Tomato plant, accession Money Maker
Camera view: tilt-top (135 deg); turntable rotation: 330 degrees
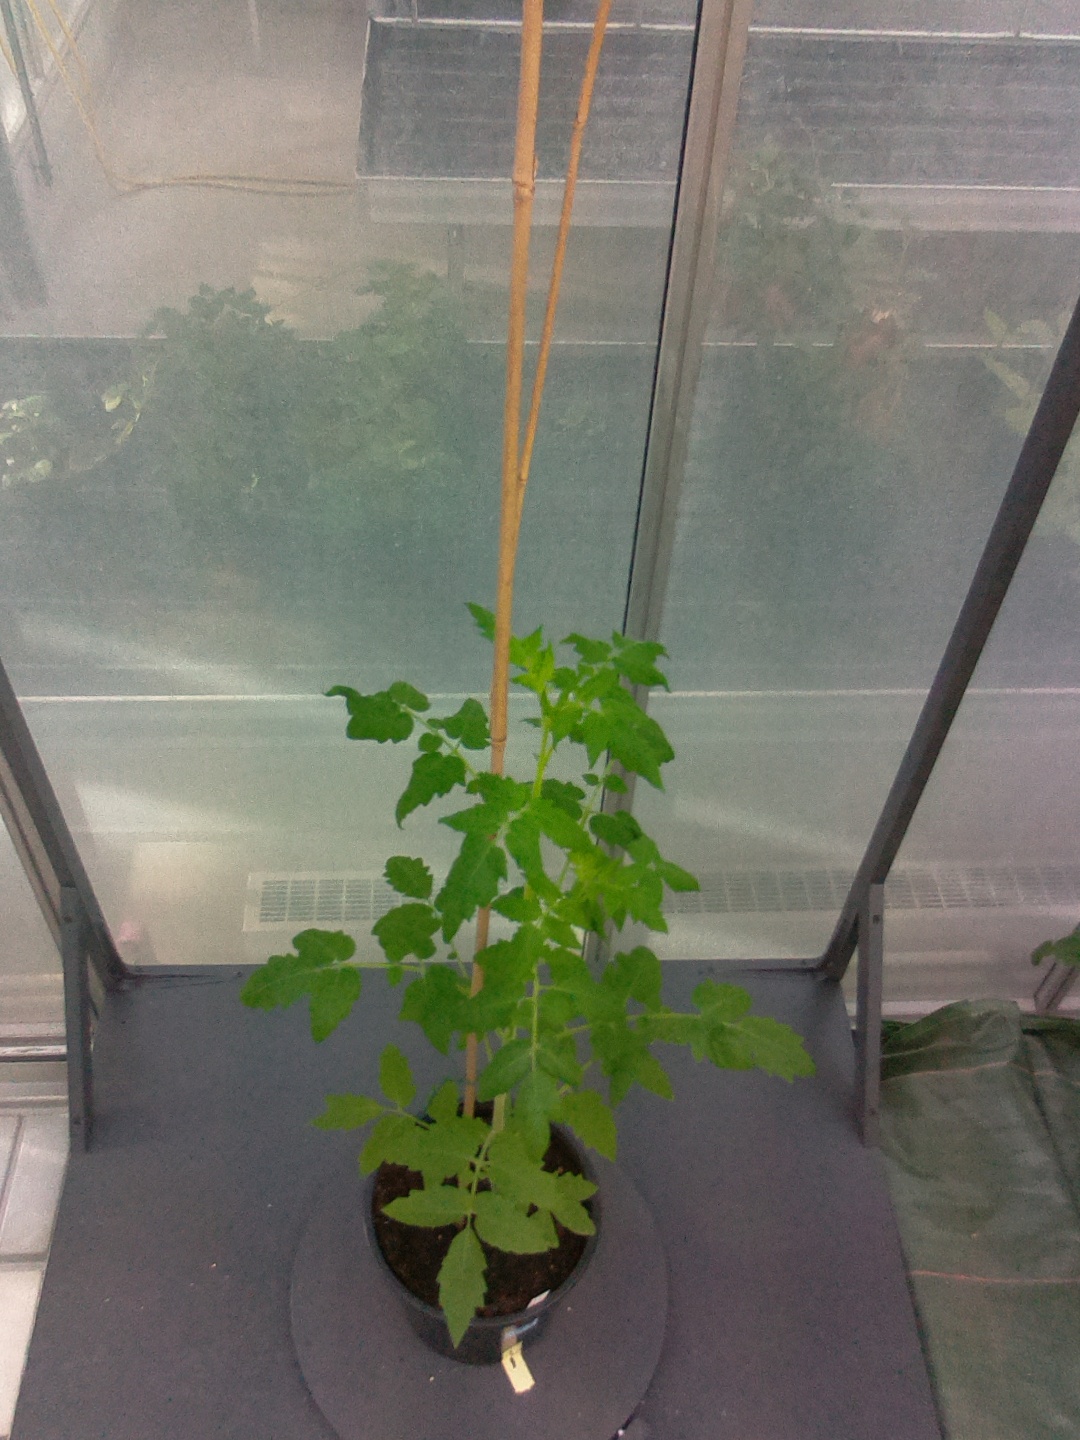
BBCH growth stage 20: First Side shoot start formed